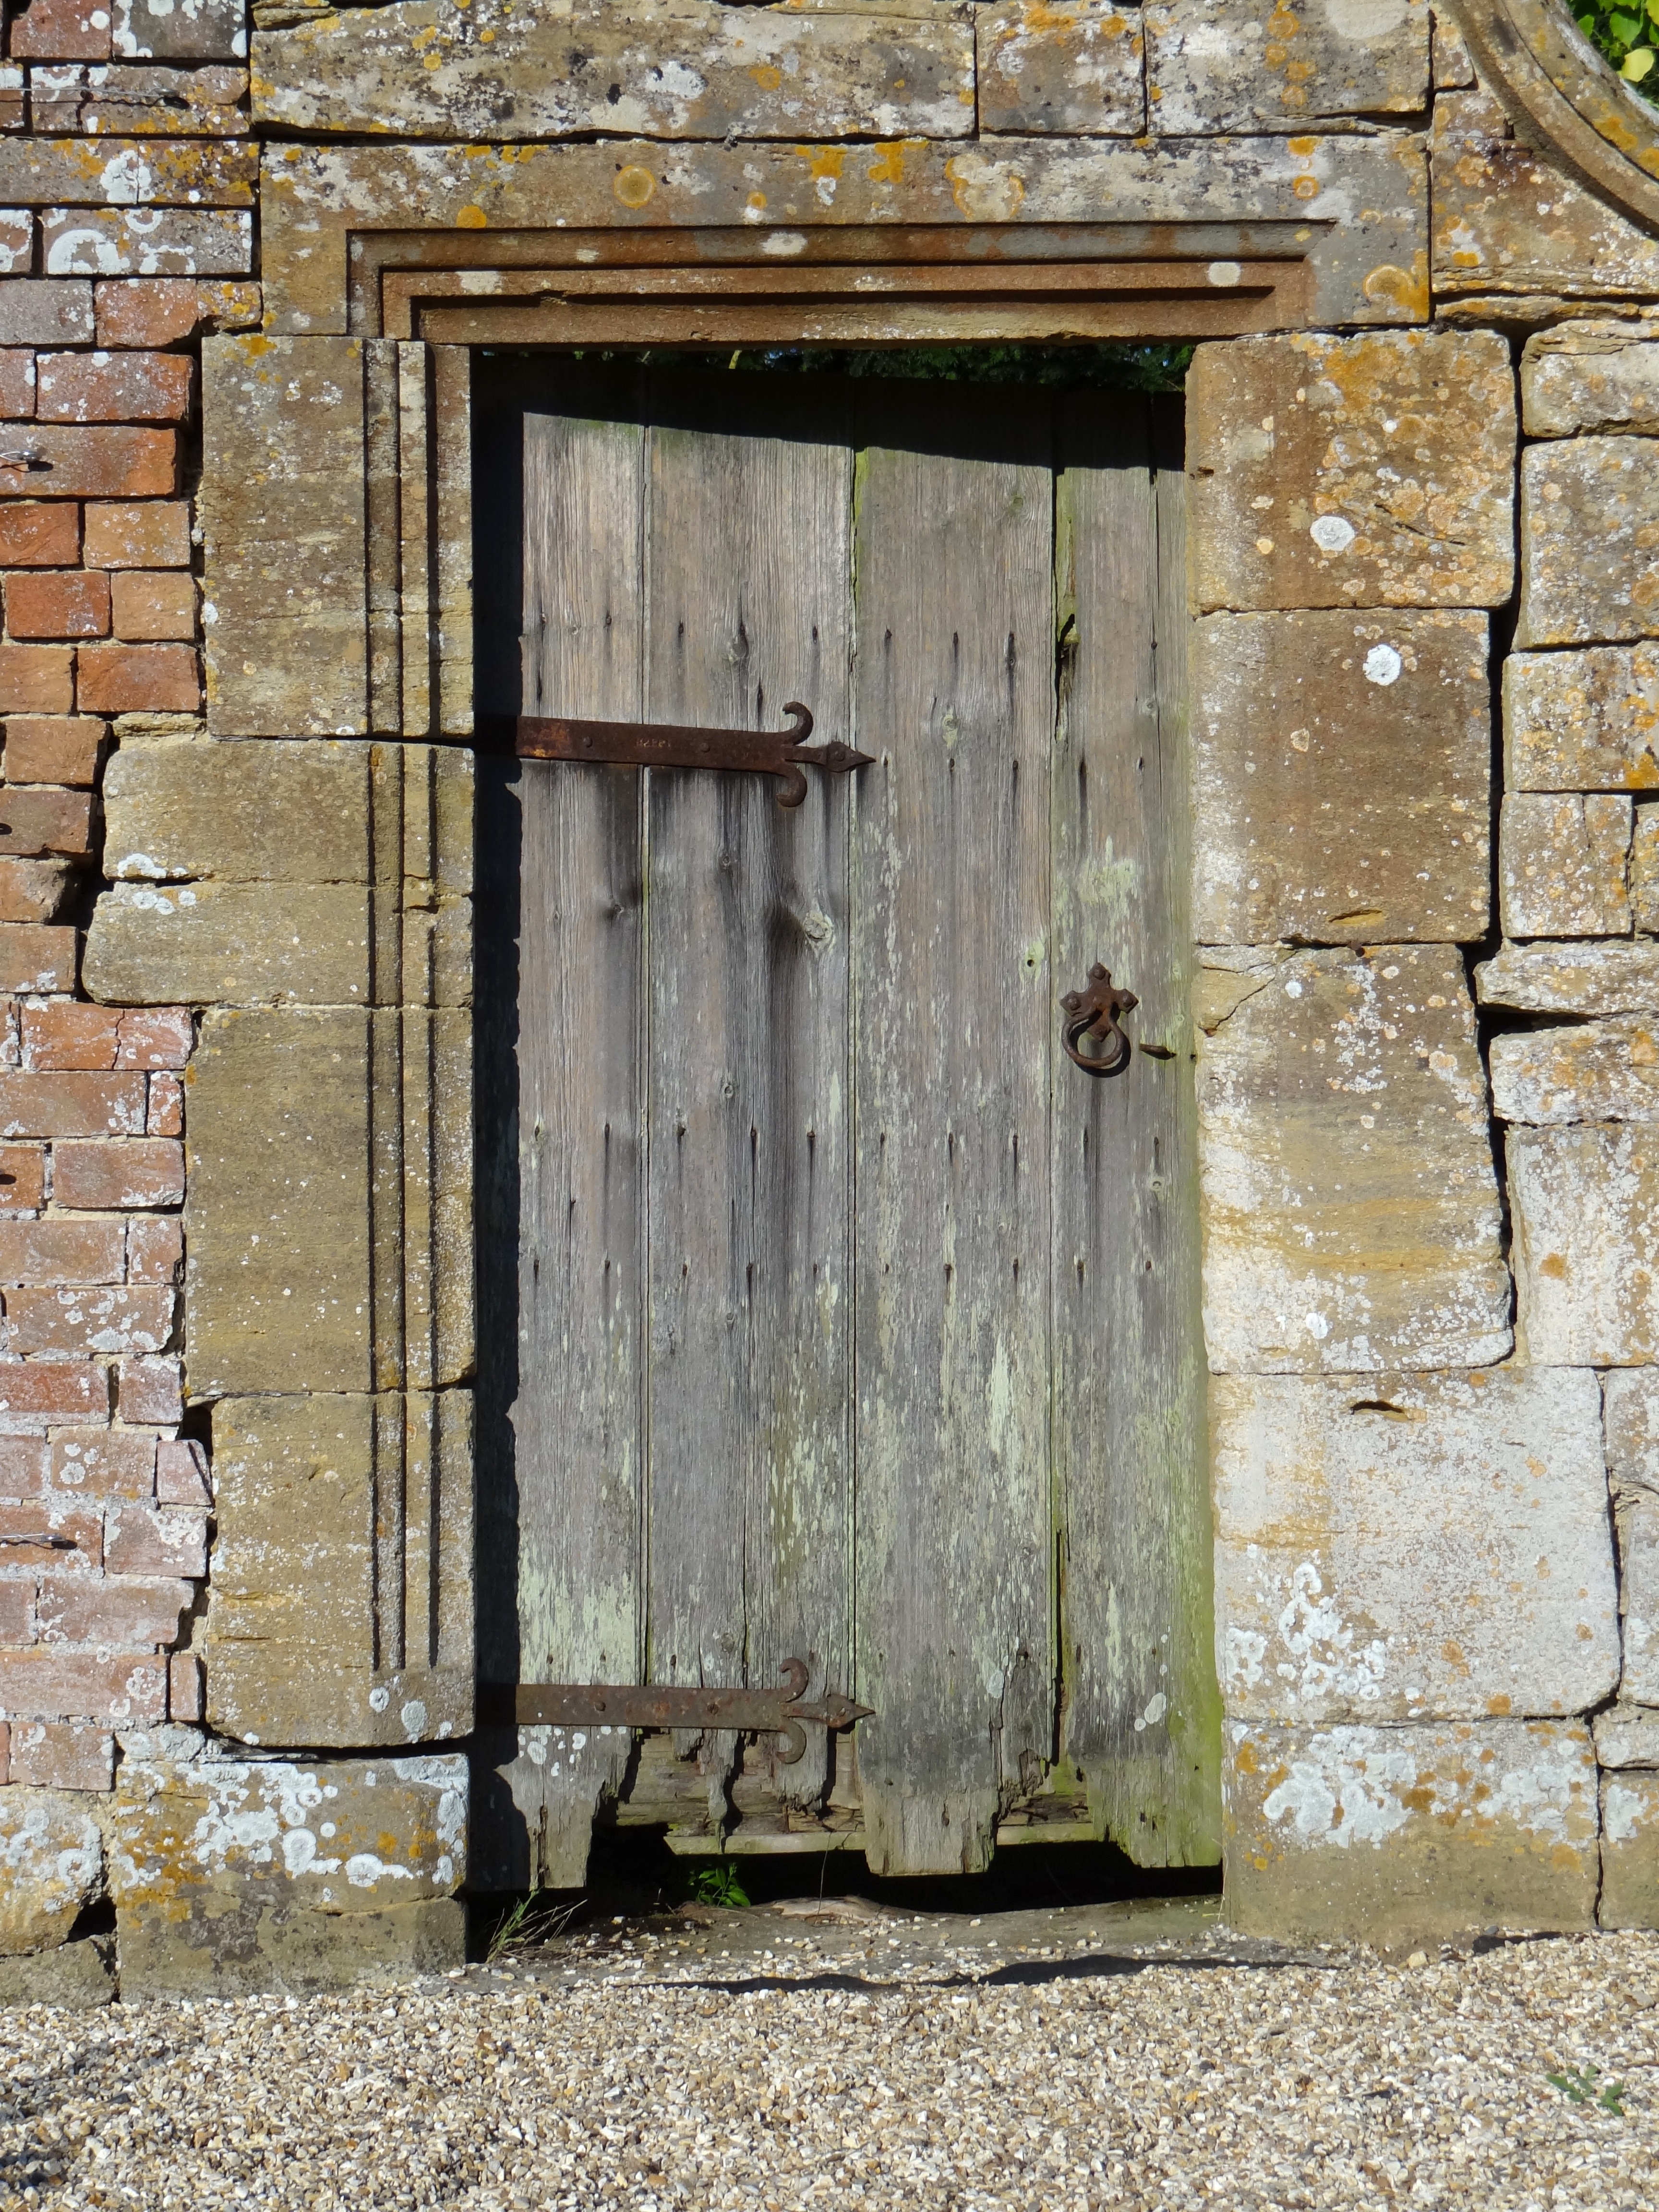
wood, antique, house, window, building, old, home, wall, cottage, facade, stone wall, decay, gate, brick, door, goal, brick wall, weathered, ruins, bricks, doors, hinge, old door, portal, doorknocker, break up, lapsed, input range, ancient history